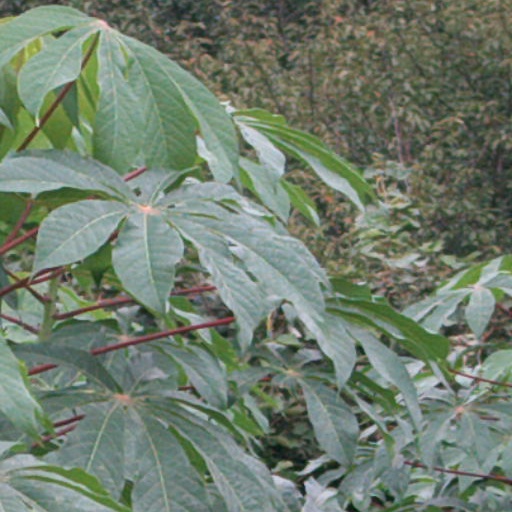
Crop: cassava